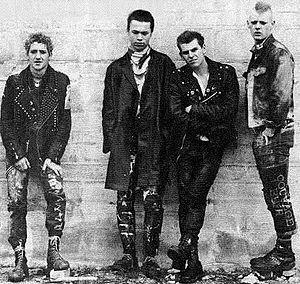
Disorder est un groupe de punk rock britannique, originaire de Bristol, en Angleterre. Il est formé en 1980 et a existé sous différentes formations depuis. Disorder est un groupe qui se rapproche des autres groupes punks engagés politiquement.